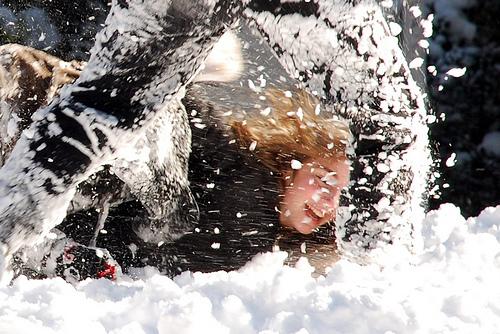
Weather: snow or frosty